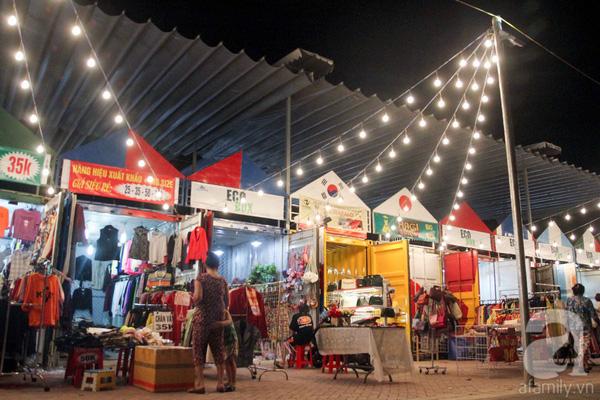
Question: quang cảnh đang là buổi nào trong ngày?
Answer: quang cảnh đang là buổi tối